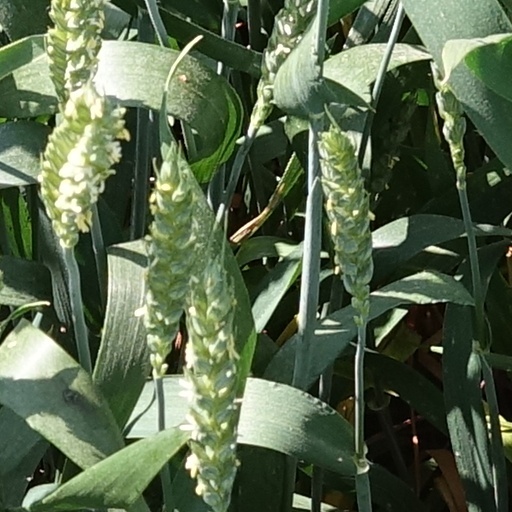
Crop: wheat